USS Joseph Strauss

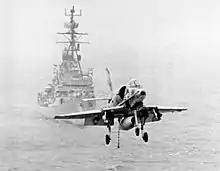
"Joseph Strauss" behind an A-4C Skyhawk in the 1960s

"Joseph Strauss" departed Philadelphia on 6 June 1963 for a brief cruise to Puerto Rico and Willemstad, Curaçao, and then transited the Panama Canal to join the Pacific Fleet on the western seaboard. She arrived at Long Beach Naval Shipyard on 13 July 1963 for alterations, followed by tactics out of San Diego north to Seattle, Washington.